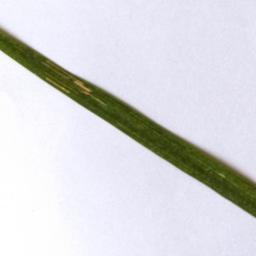
Label: Rice___Leaf_Blast